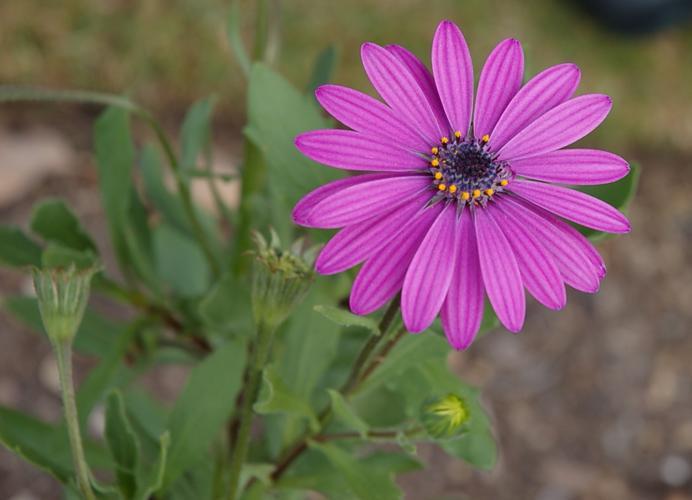
Label: osteospermum